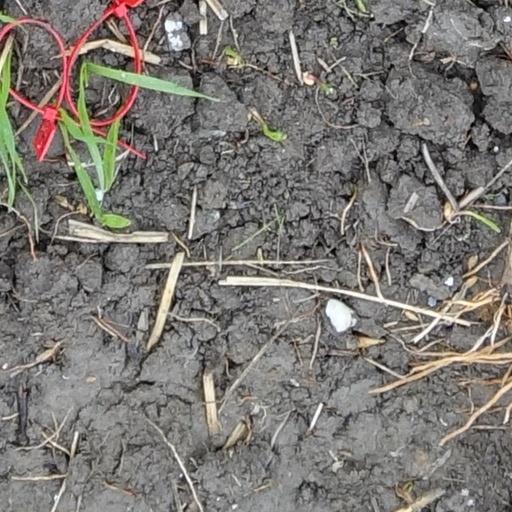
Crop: wheat